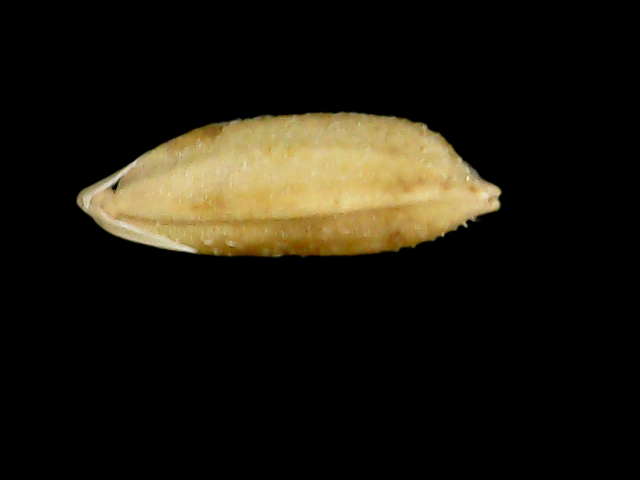
Rice variety: Bd51